Louisa Commercial Historic District

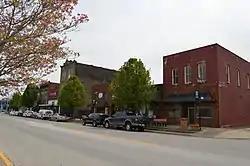

The Louisa Commercial Historic District, in Louisa, Kentucky, is a historic district which was listed on the National Register of Historic Places in 1988. The listing included six contributing buildings.